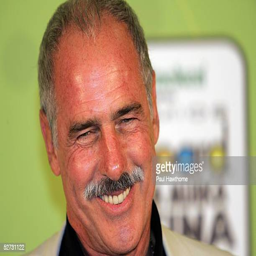
actor poses backstage at awards